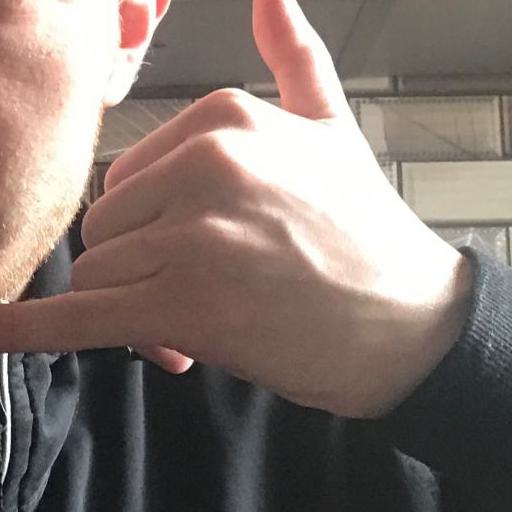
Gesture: call